Farm water

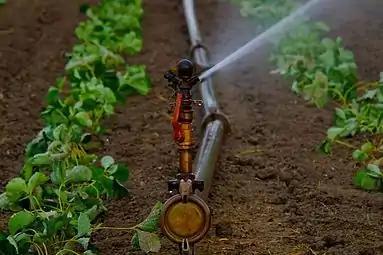
An agricultural sprinkler

Farm water, also known as agricultural water, is water committed for use in the production of food and fibre and collecting for further resources. In the US, some 80% of the fresh water withdrawn from rivers and groundwater is used to produce food and other agricultural products. Farm water may include water used in the irrigation of crops or the watering of livestock. Its study is called "agricultural hydrology".